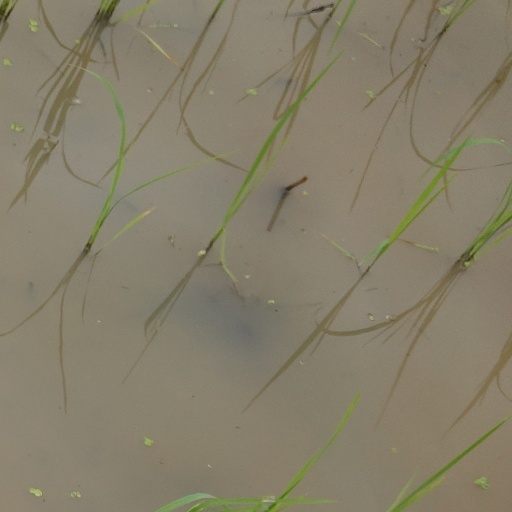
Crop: rice